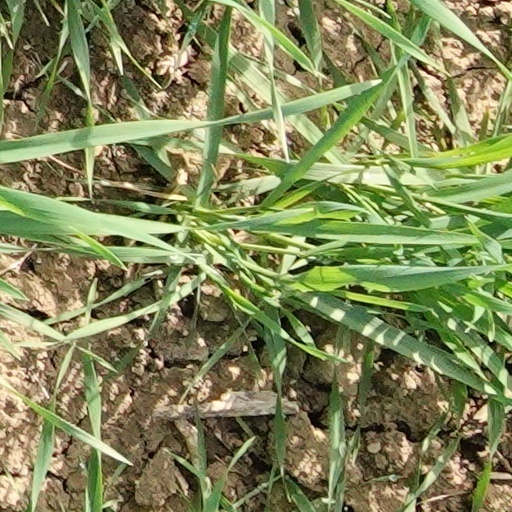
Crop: wheat